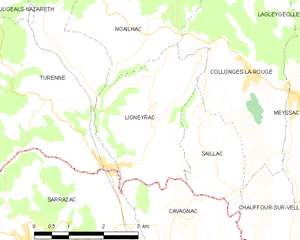
Ligneyrac est une commune française située dans le département de la Corrèze, en région Nouvelle-Aquitaine.